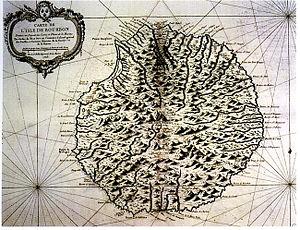
Carte de l'Île de la Réunion.
La famille Nairac est une famille française, originaire du Tarn, qui a prospéré dans le négoce et le commerce maritime à Bordeaux et à l'île Maurice aux XVIIIᵉ et XIXᵉ siècles.
Jean Dugain, né le 23 février 1717 et décédé après 1787, fut l'un des plus célèbres chasseurs d'esclaves actifs sur l'île de La Réunion dans le courant du XVIIIᵉ siècle alors que celle-ci était encore une colonie française de l'océan Indien connue sous le nom d'île Bourbon. À ce titre, il parcourut de nombreux territoires des Hauts jusqu'alors inexplorés et devint une référence en la matière pour les autorités insulaires, qui n'hésitèrent pas à faire appel à lui pour des missions de reconnaissance.
Le Formica Leo est un petit cône volcanique adventif du piton de la Fournaise, le volcan actif de l'île de La Réunion, un département d'outre-mer français dans l'océan Indien. Il est situé au cœur du massif du Piton de la Fournaise sur le fond de la caldeira appelée Enclos Fouqué et en contrebas du passage de montagne nommé Pas de Bellecombe, le site naturel le plus touristique de l'île. D'une vingtaine de mètres de hauteur relative, il y culminerait, d'après les cartes de l'Institut géographique national, à 2 218 mètres d'altitude.